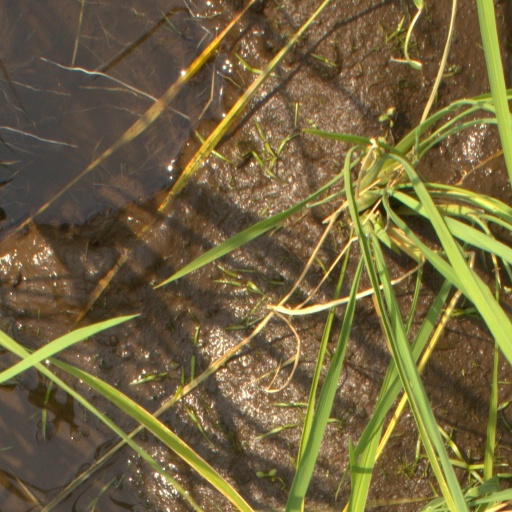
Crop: rice